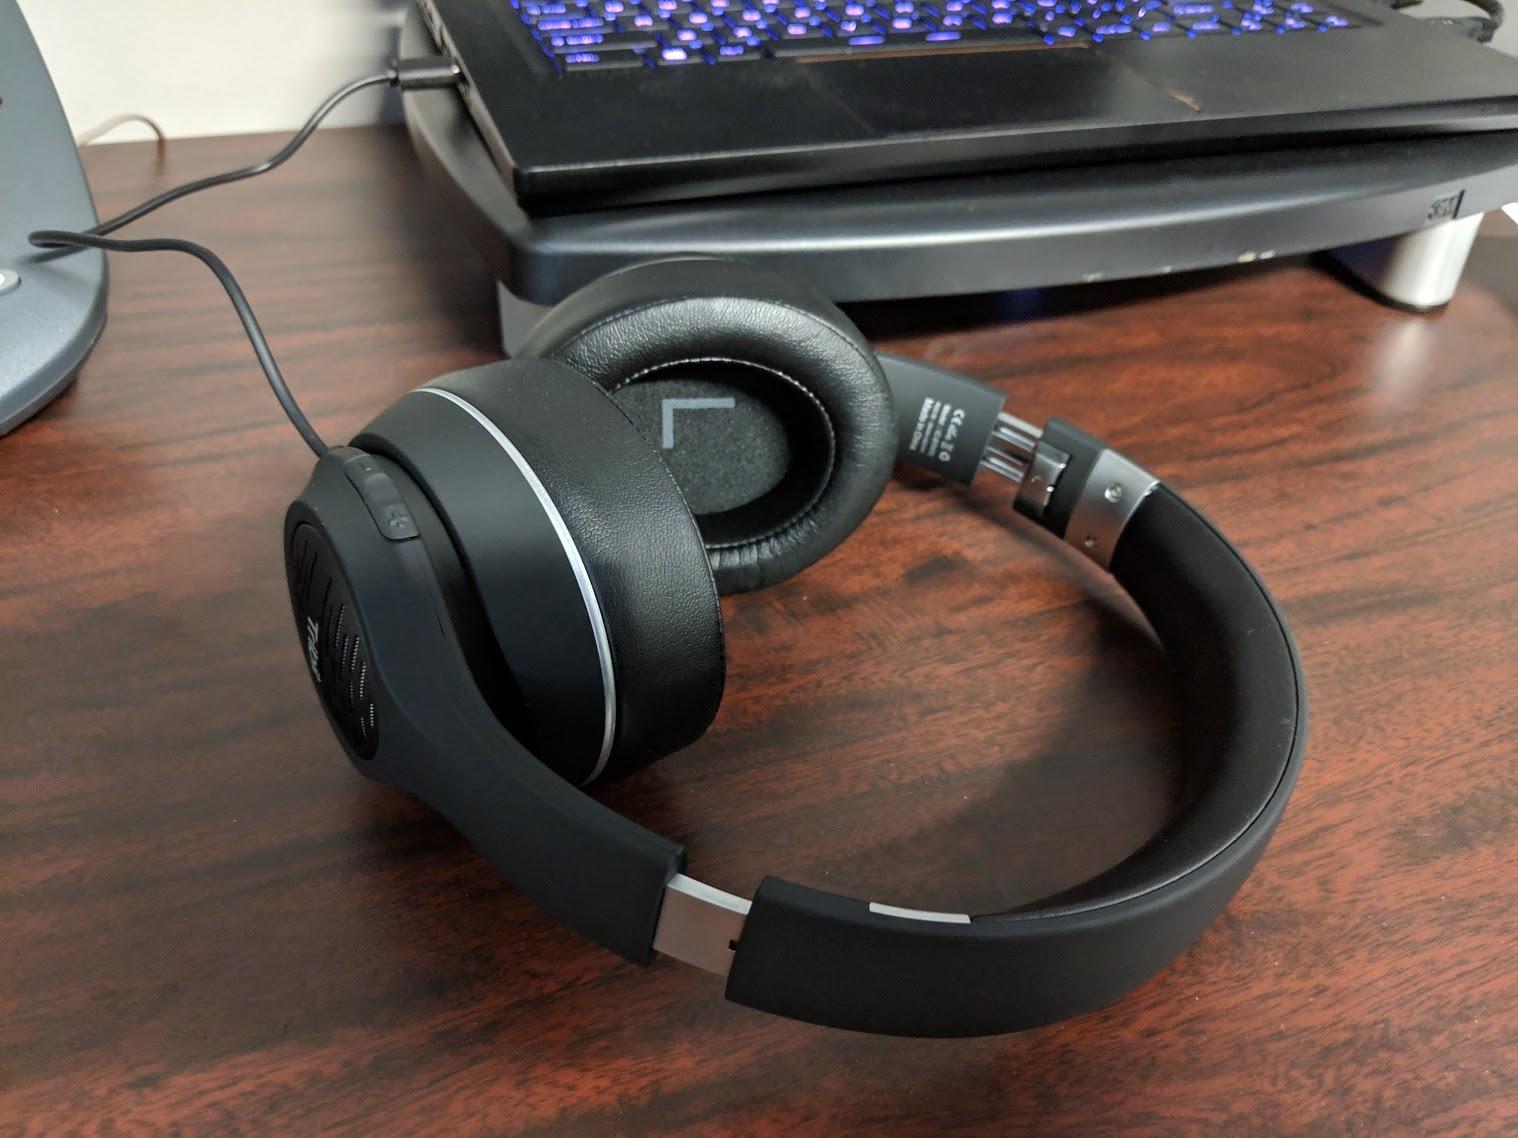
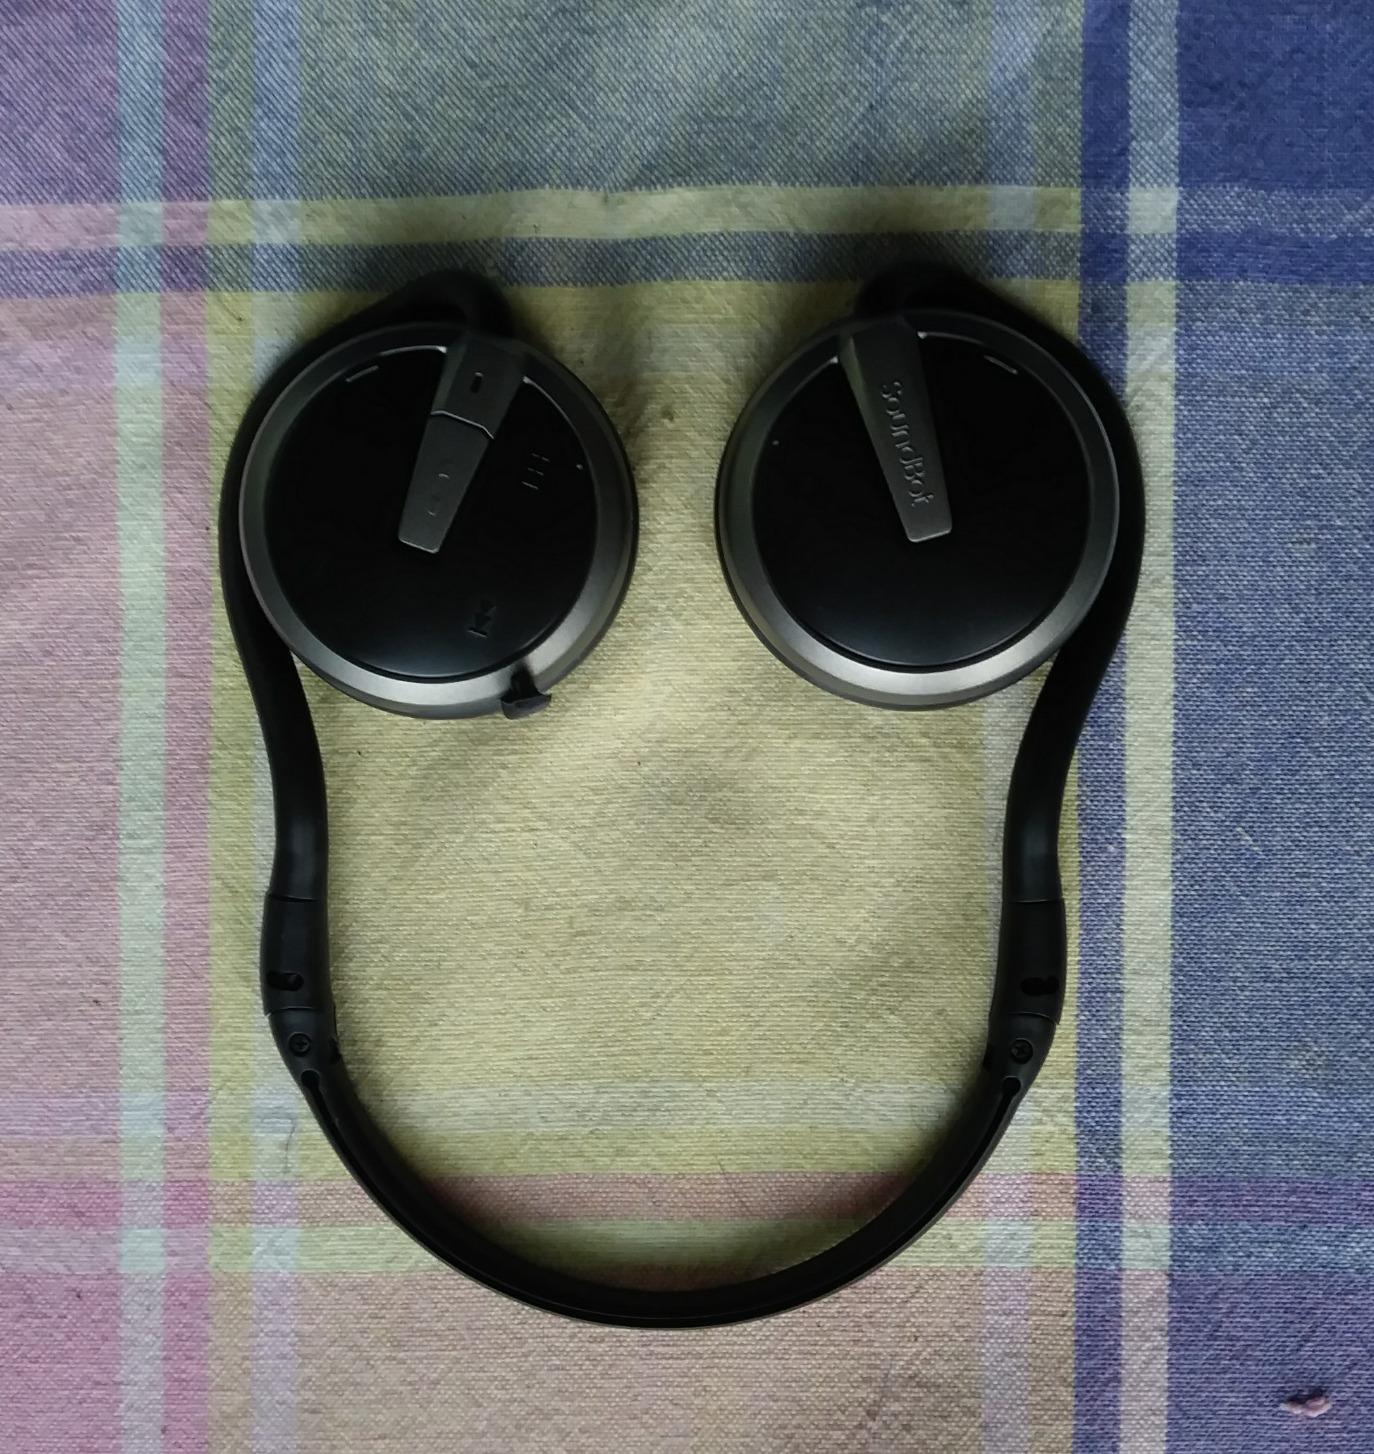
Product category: headphones
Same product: no